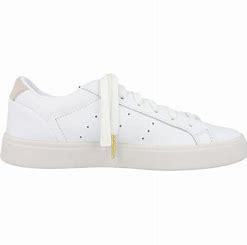
Brand: Adidas
Model: Sleek